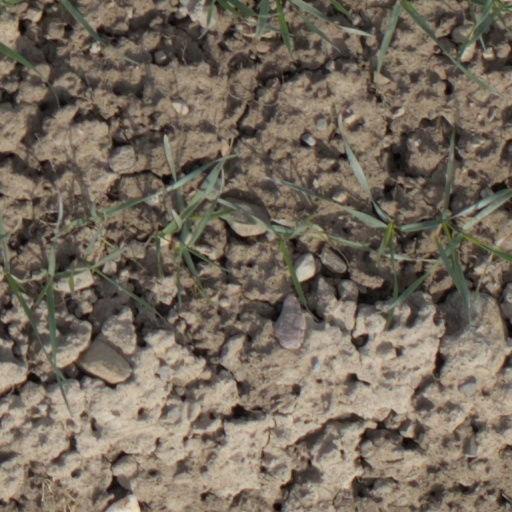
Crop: wheat